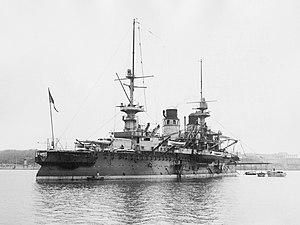
Le cuirassé Saint-Louis
Ceci est la liste des cuirassés de la Marine française entre 1859 et 1945.